Urban Reign

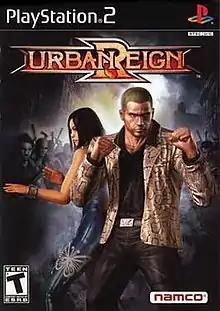
North American box art

is a beat 'em up game developed and published by Namco for the PlayStation 2. It features 60 player characters to accommodate its four-player multiplayer mode, two of which are Marshall Law and Paul Phoenix from Namco's "Tekken" series.